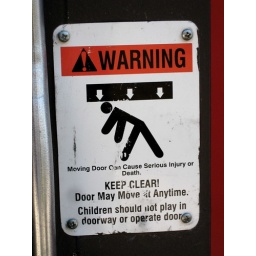
A warning sign seen next to an automatic garage door here in San Francisco. It does indeed look painful.